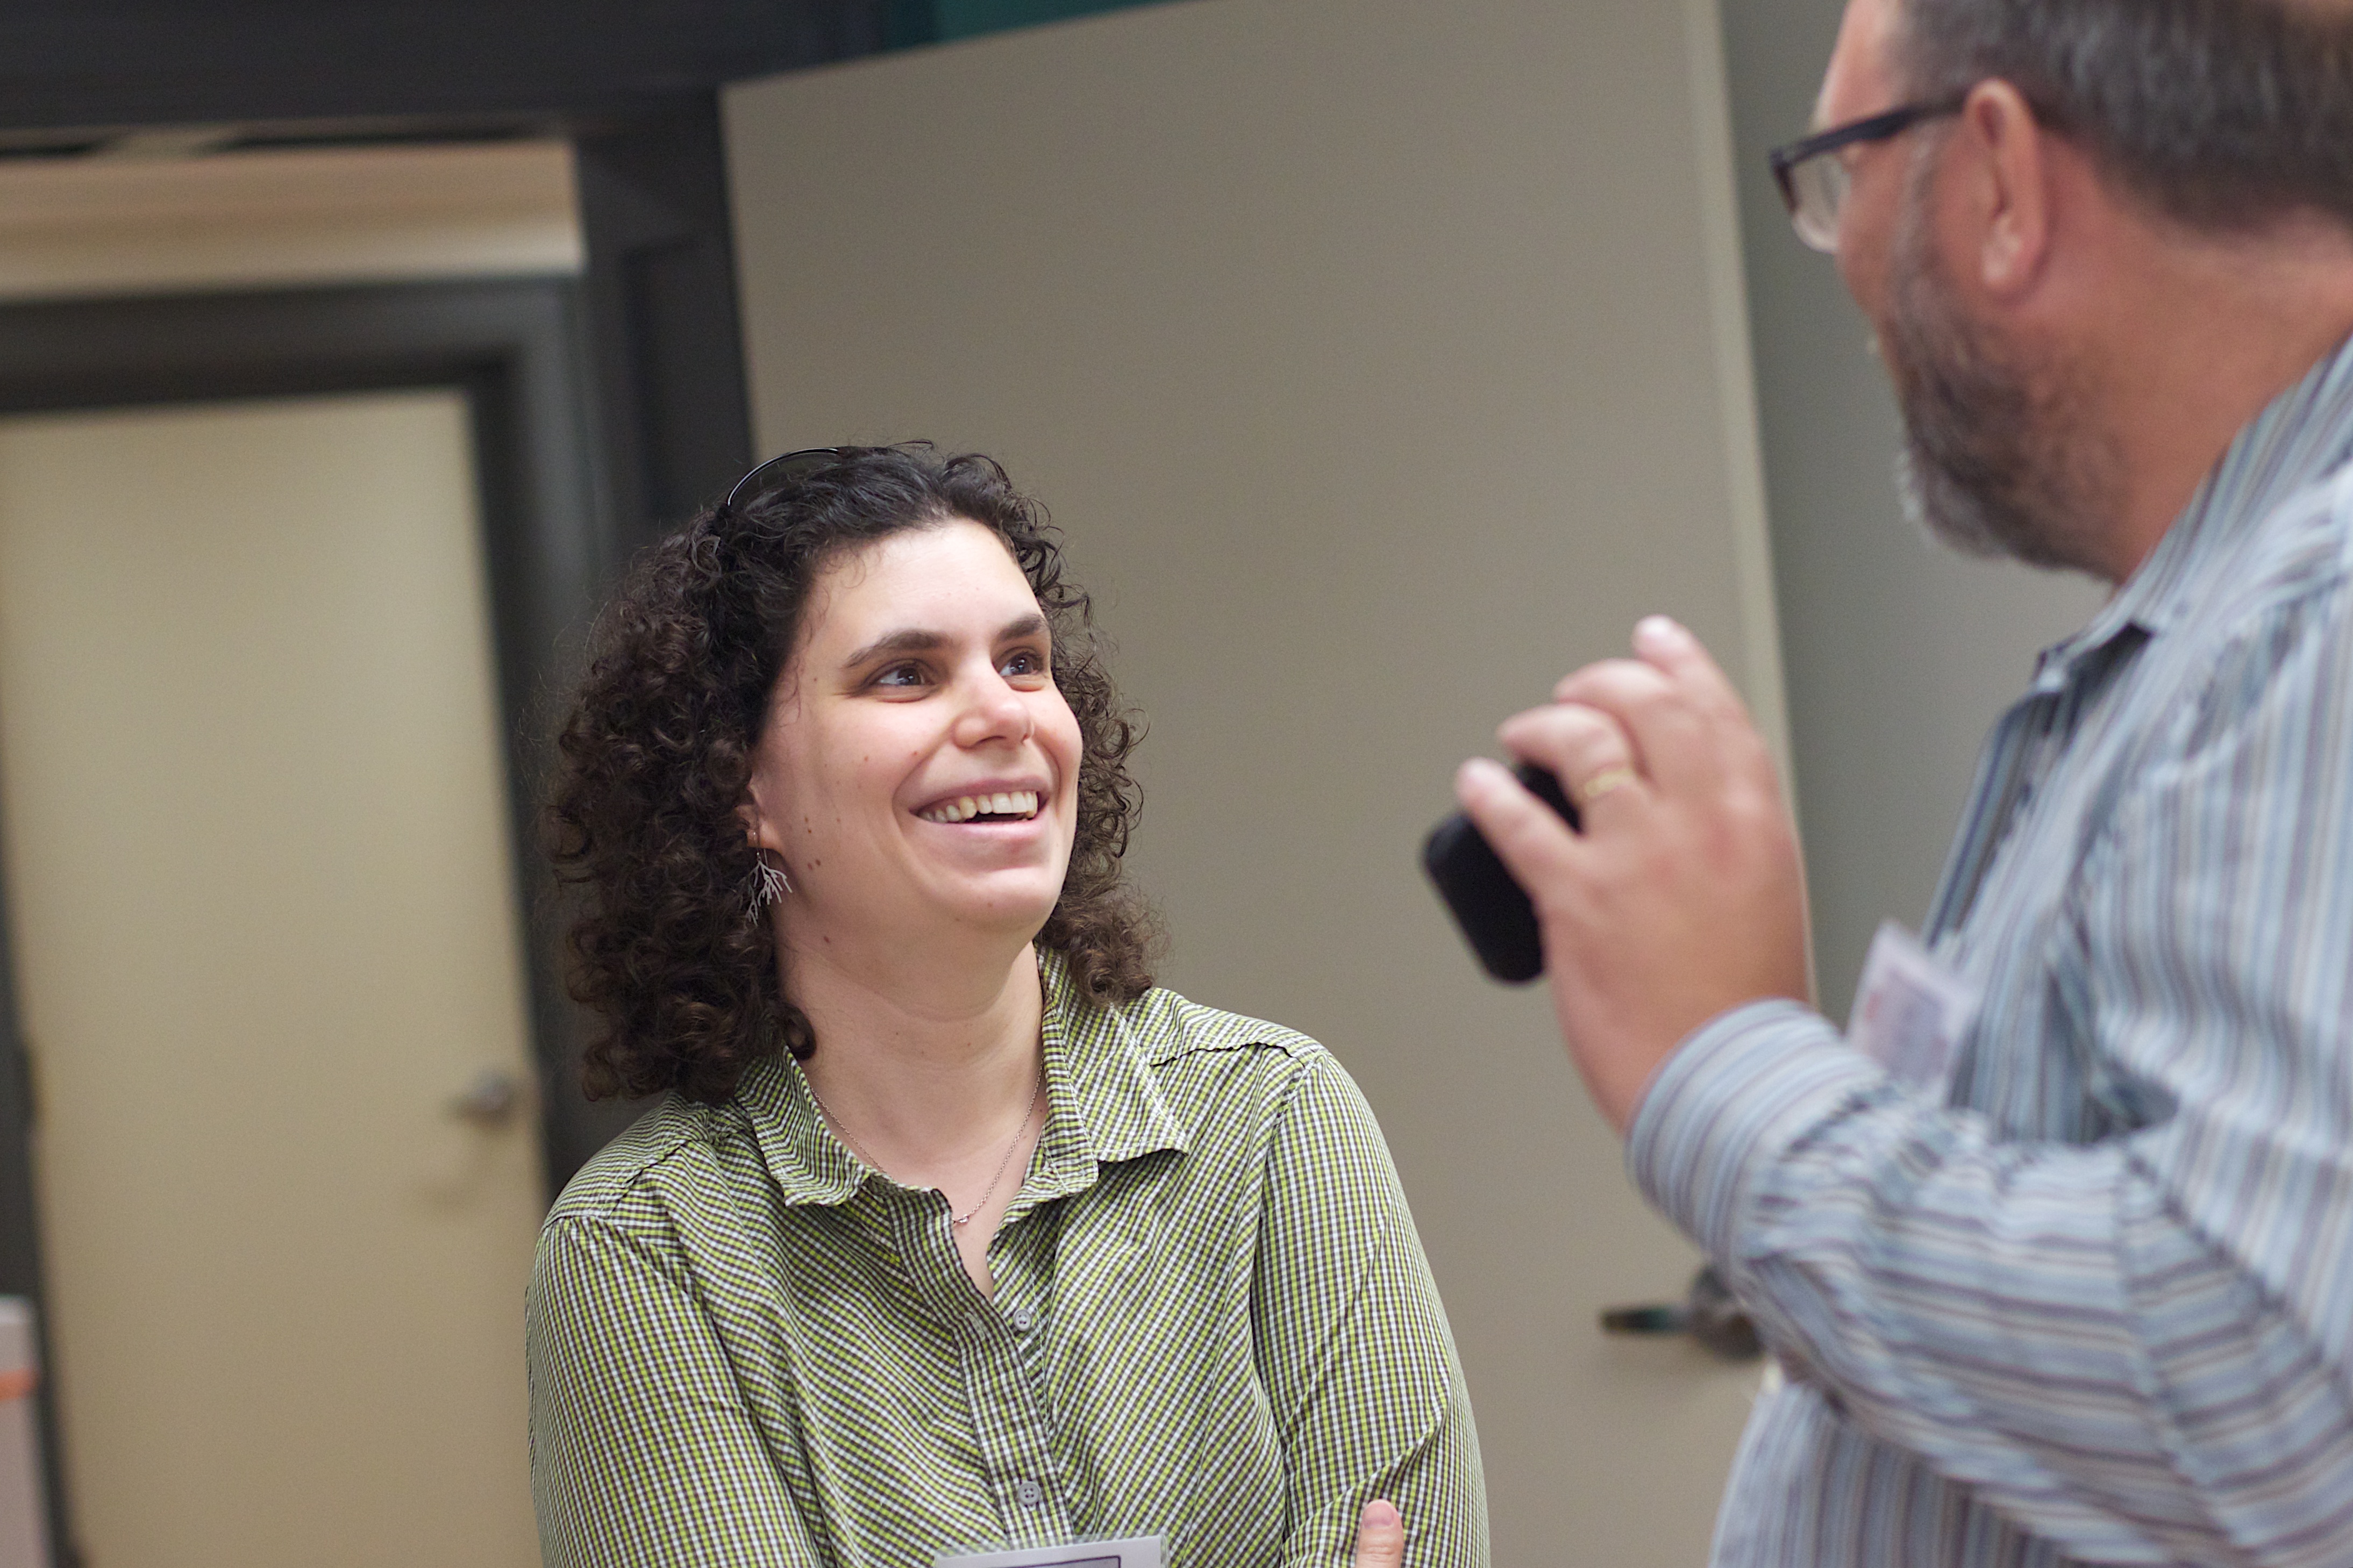
person, conversation, umwfa12